Pingpongo

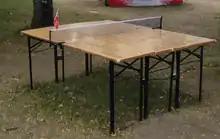
Pingpongo table in Fotballfesten Oslo, Norway. June 2014

Pingpongo has no regulations for the size of the table or net, neither for their existence. There is only a recommendation that if using a table (or tables) for playing with a bouncing ball, surfaces should allow the game to have certain continuity regardless of their irregularities and the consequent unpredictable trajectory of the ball. In any case table should present equal difficulties to all players.